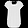
Label: Shirt